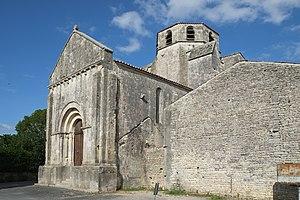
Église Saint-Étienne Sonnac Charente-Maritime France
Sonnac est une commune du Sud-Ouest de la France située dans le département de la Charente-Maritime.
Les églises de la Charente-Maritime présentent une grande diversité, d'une commune à une autre, et se distinguent par des styles et des périodes de construction différentes. De nombreux édifices témoignent cependant de l'épanouissement, aux XIᵉ et XIIᵉ siècles d'une forme d'art roman spécifique, appelée art roman saintongeais, caractérisée par une simplicité des formes et un décor sculpté, souvent très riche.